The Burwell

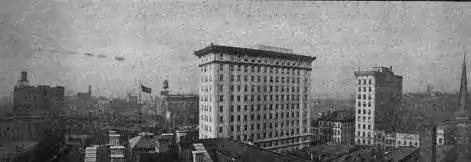
This 1919 image shows the Burwell prior to its 1928 expansion, along with the nearby Holston building, which succeeded the Burwell as the tallest building in Knoxville upon its completion in 1913.

In the 1790s, a two-story log structure on the site of the Burwell hosted classes for Blount College, considered by some to be the first co-educational university, and which later evolved into the University of Tennessee. The building itself was originally built and owned by the Knoxville Banking and Trust Company.